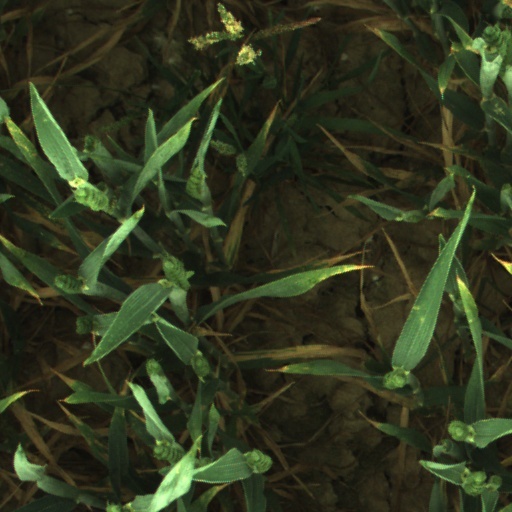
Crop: wheat